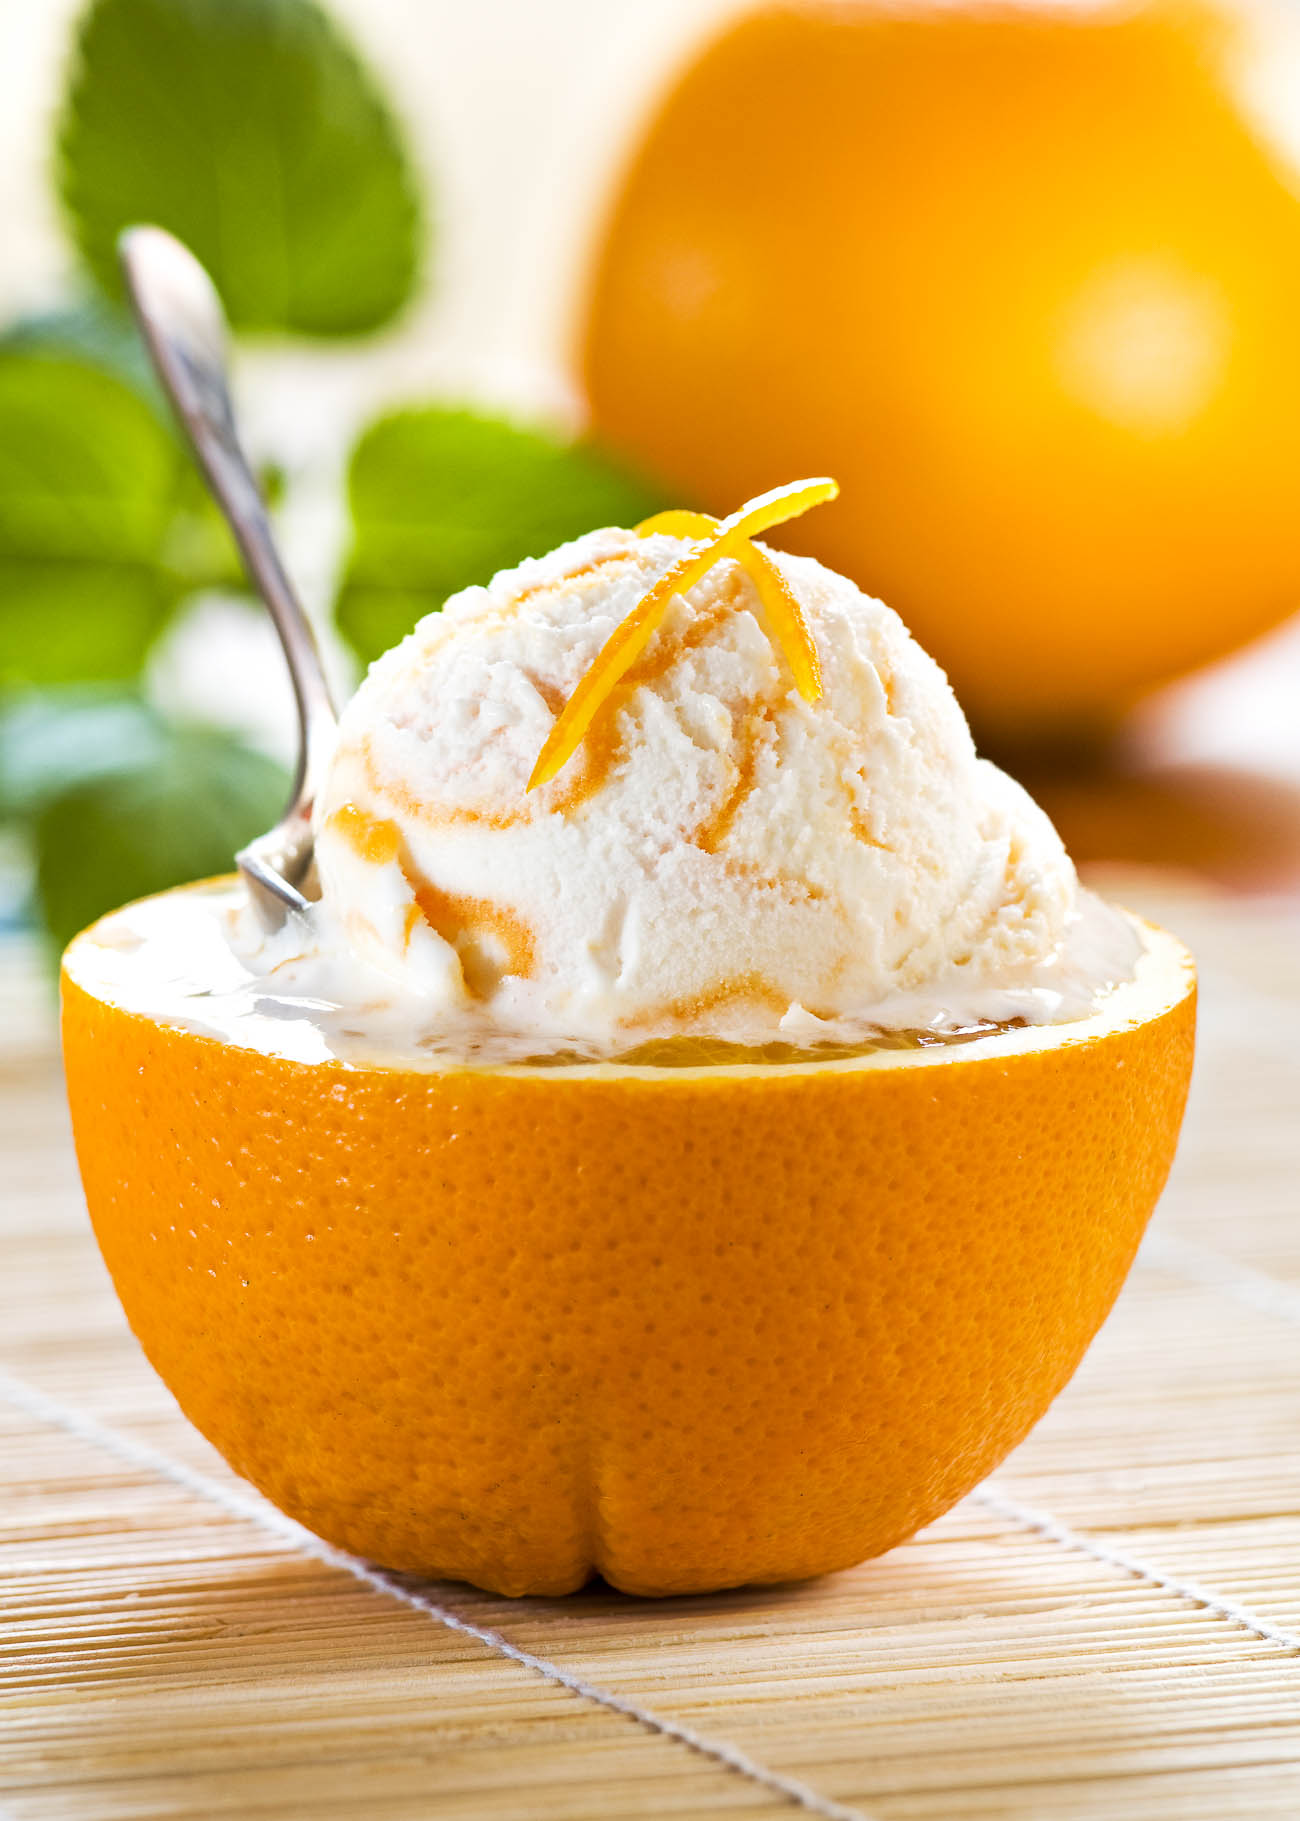
Dish: kulfi